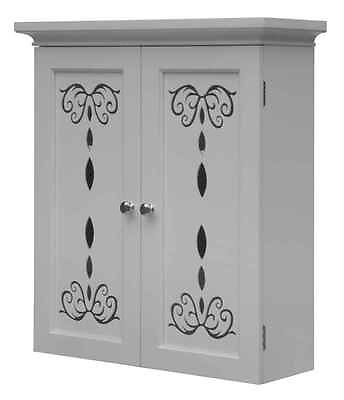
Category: cabinet